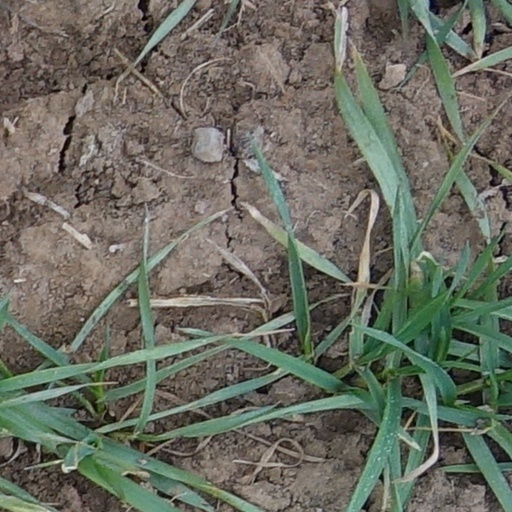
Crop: wheat